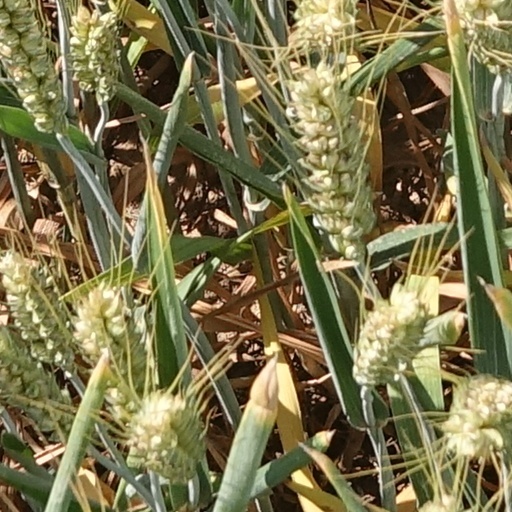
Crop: wheat